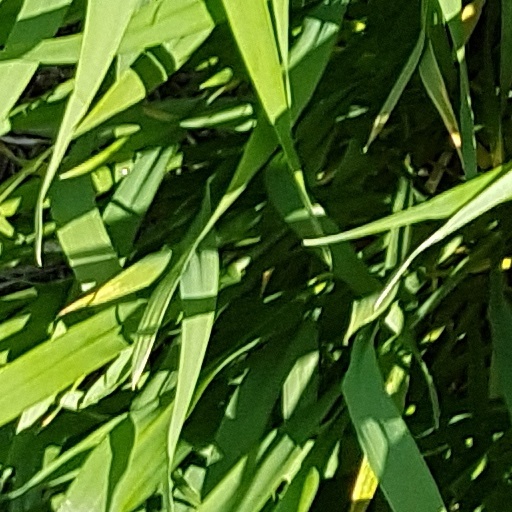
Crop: wheat